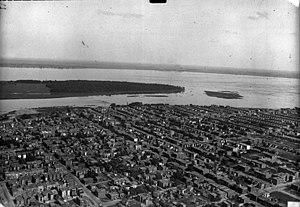
Verdun et l'Île des Soeurs en 1927
L’île des Soeurs est une grande île du sud-ouest dans l'arrondissement de Verdun, à Montréal.